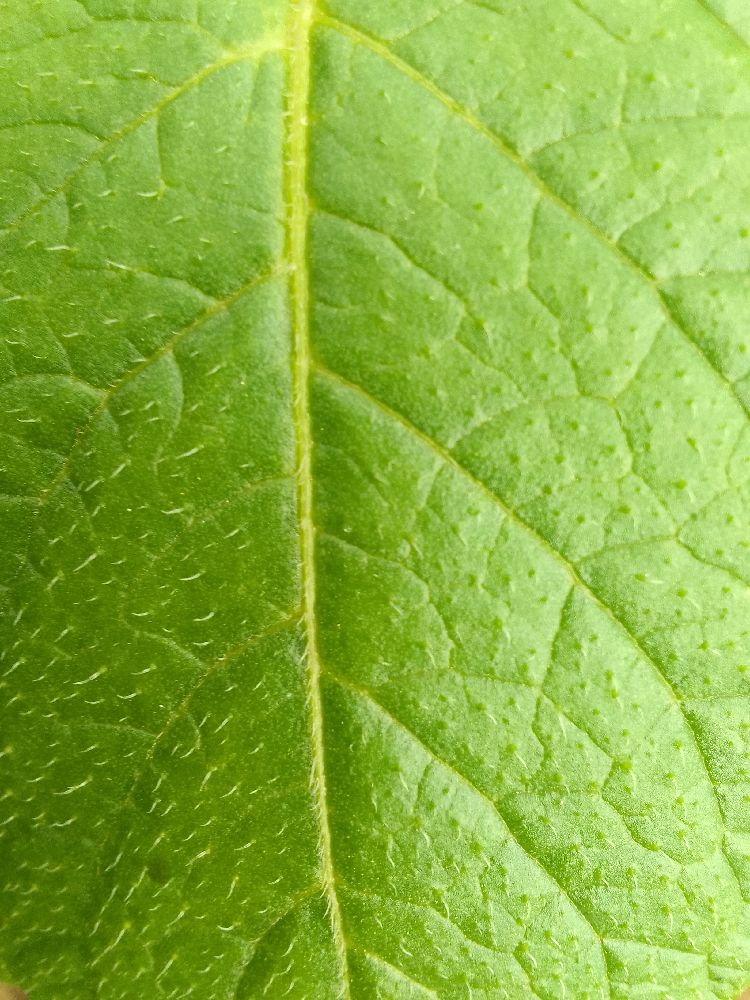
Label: Healthy